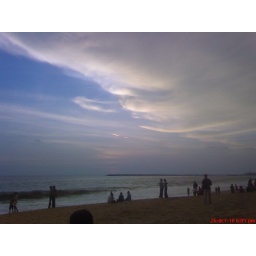
A plain white cloud over the sea.......